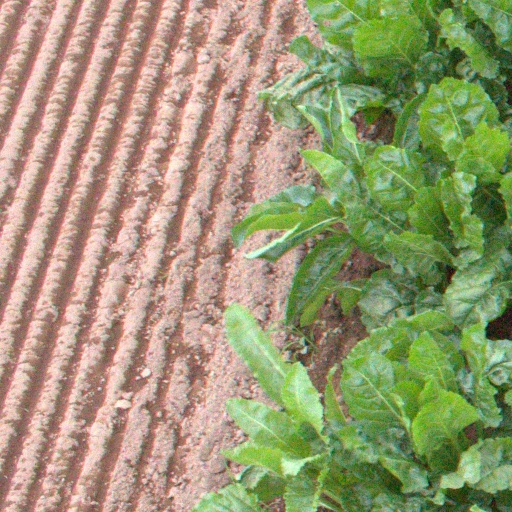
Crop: sugar beet